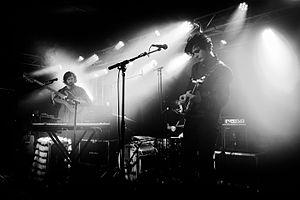
Champs est un groupe anglais de musique pop-folk, composé de Michael et David Champion.